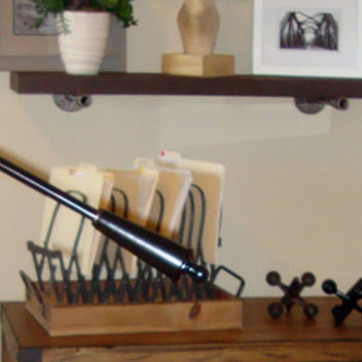
Material: paper